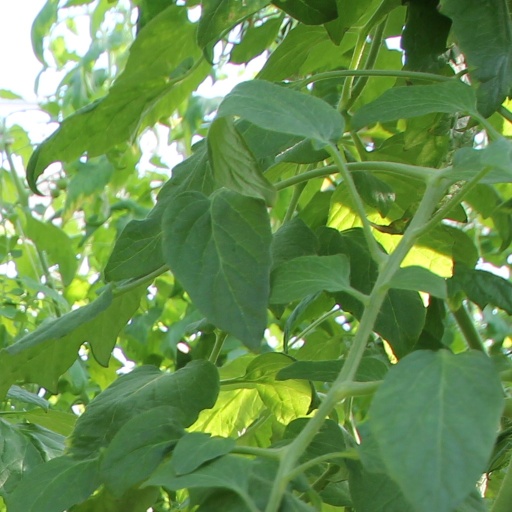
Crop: tomato